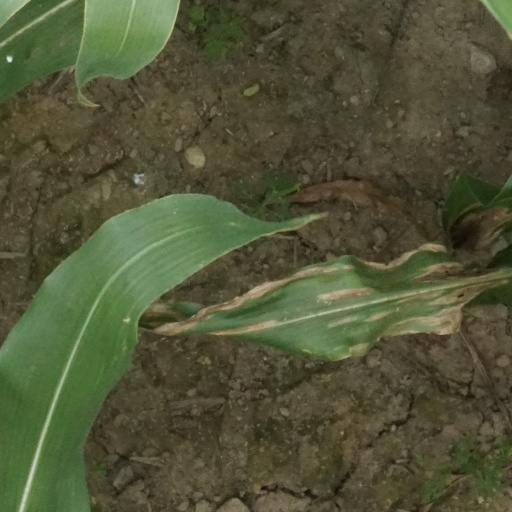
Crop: maize; corn